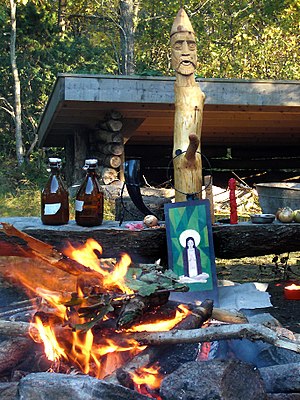
Nyhedenskab
Høstfejring i Sveriges Asetrosamfund
Nyhedenskab er en nutidsreligiøsitet, som revitaliserer før-kristen europæisk religion såsom keltisk, germansk og norrøn religion og etnisk naturreligion som forskellige former for shamanisme, gudindedyrkelse, mysteriekult og hekseforestillinger. Det er en polyteistisk erfaringstro, hvor flere guder og gudinder dyrkes, og hvor den enkeltes spirituelle oplevelse og erfaring er i højsædet. Dette bevirker at fundamentet i en historisk før-kristen praksis ofte hviler på et tvivlsomt grundlag, hyppigt er der tale om rene new age forestillinger blandet med brudstykker fra en ældre hedensk tradition. Troen er i videst muligt omfang op til den enkelte at definere, og det tilkommer ikke andre at opstille dogmer for denne. Derfor afviser man inden for nyhedenskaben dogmatik, kanoniserede helligskrifter, religiøse autoriteter, hierarkier og institutioner. På samme måde har man heller ingen kirker, templer eller andre bygninger, men opfatter i stedet naturen som et tempel i sig selv.